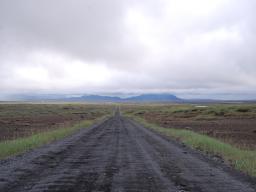
Label: Background_without_leaves